Myron Fuller

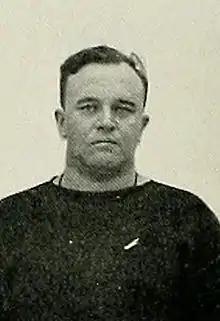
Fuller pictured in 1922

Myron Elmer Fuller (June 4, 1889 – August 31, 1949) was an American football player and coach.